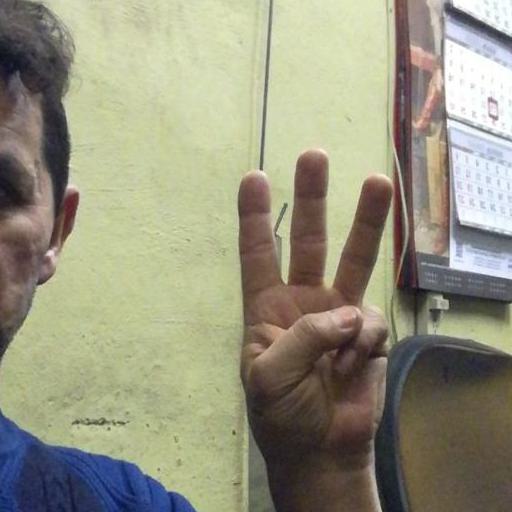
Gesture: three